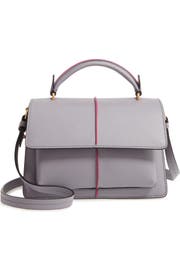
color pop piping add eye catching detail to an impeccably crafted leather bag inspired by the structured silhouette of a classic attach case